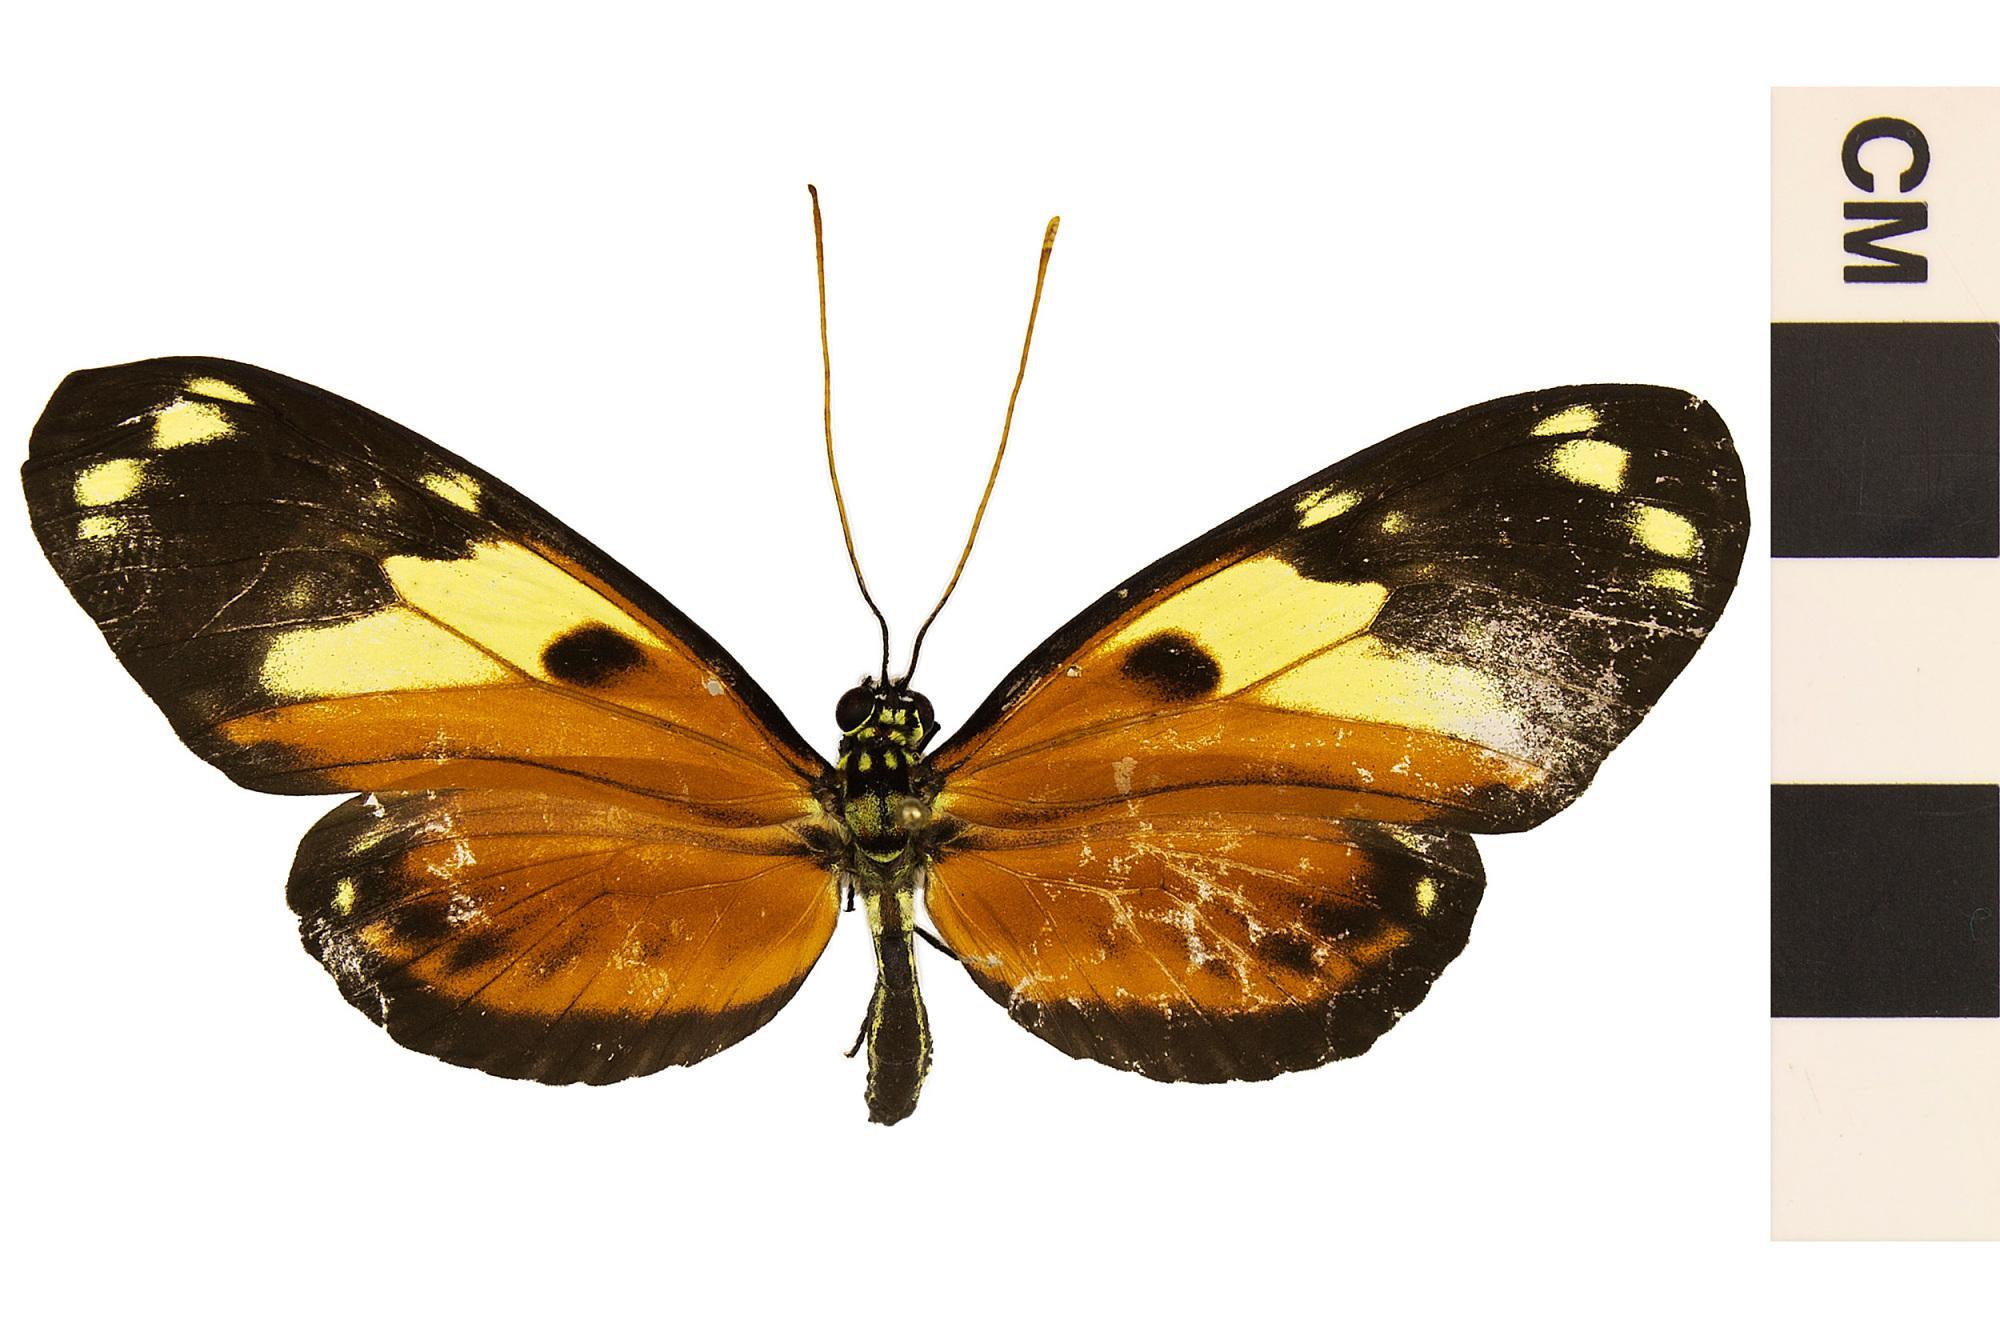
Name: Tiger-striped Longwing
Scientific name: Heliconius ismenius
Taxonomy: Animalia, Arthropoda, Hexapoda, Insecta, Lepidoptera, Nymphalidae, Heliconiinae
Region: US Mid Atlantic (PA, NJ, MD, DE, DC, VA, WV)
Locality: NMNH Butterfly Pavilion, North America, United States, District of Columbia